Thomas R. Potts

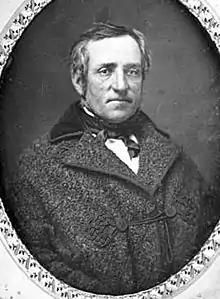
c. 1855

Thomas Reed Potts (February 10, 1810 – October 6, 1874) was an American physician, civic leader and the first Mayor of St. Paul, Minnesota. After graduating from medical school, Potts moved across the country and eventually found his way to the young settlement of St. Paul. Active in civic life and popular in his medical practice, he was elected as the first President of the Town Board. Despite a successful tenure, he tired of politics and retired after one term to continue his practice; however he did hold several key health-related positions. By the time of his death, he was the oldest doctor in the city and one of its most respected.